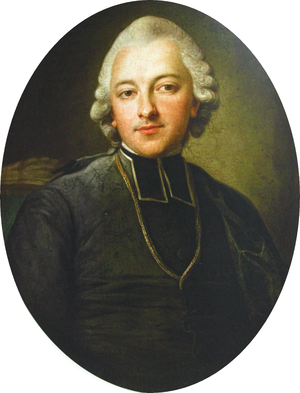
Ignacy Błażej Franciszek Krasicki, né le 3 février 1735 à Dubiecko et mort le 14 mars 1801 à Berlin, est un prêtre, poète, fabuliste, écrivain, dramaturge, journaliste, encyclopédiste et traducteur polonais. Il est considéré comme « le prince des poètes » des Lumières polonaises.